Hat Creek (British Columbia)

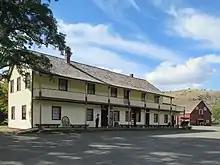
Hat Creek House, 12 km north of Cache Creek, British Columbia, Canada, was a roadhouse on the wagon road from Fort Yale to Barkerville.

Hat Creek is a tributary of the Bonaparte River in British Columbia, Canada, joining that stream at Carquile, which is also known as Lower Hat Creek and is the site of the Hat Creek Ranch heritage museum and visitor centre. The Hat Creek basin includes a broad upper plateau area encircled by the gentle but high summits of the Clear Range and, to its east, the Cornwall Hills; this area is known as Upper Hat Creek. Adjacent to Upper Hat Creek is the gateway to Marble Canyon and a rancherie of the Pavilion First Nation, who are both a St'at'imc and Secwepemc people. During the Fraser Canyon and Cariboo Gold Rushes an important trail northwards from the lower Fraser Canyon led from Foster Bar on the Fraser via Laluwissen Creek into Upper Hat Creek, then via the creek to the Bonaparte River. The economy of the basin is ranching-based and includes some of the oldest ranches in the British Columbia Interior. On the northwest edge of the Upper Hat Creek basin there is a large lignite deposit and several exploratory pits, some dating back to the 19th century but some more recent, part of an intended, but now shelved (at least temporarily) Hat Creek coal-thermal proposal.